Wolfhouse Run

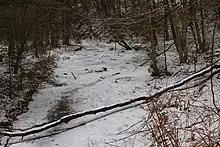
Wolfhouse Run looking downstream in January

Wolfhouse Run begins near Wolfhouse Hollow Road in a valley in Pine Township. It flows south-southwest for a few tenths of a mile, crossing the road. The stream then turns south and slightly west and begins to flow parallel to Wolfhouse Hollow Road for nearly a mile. Its valley gradually deepens in this area. The stream then turns south-southwest, still flowing parallel to Wolfhouse Hollow Road, for a few tenths of a mile. It then turns south-southeast for more than a mile and continues to flow parallel to Wolfhouse Hollow Road. Eventually, the stream reaches its confluence with Little Fishing Creek at the border between Pine Township and Greenwood Township.